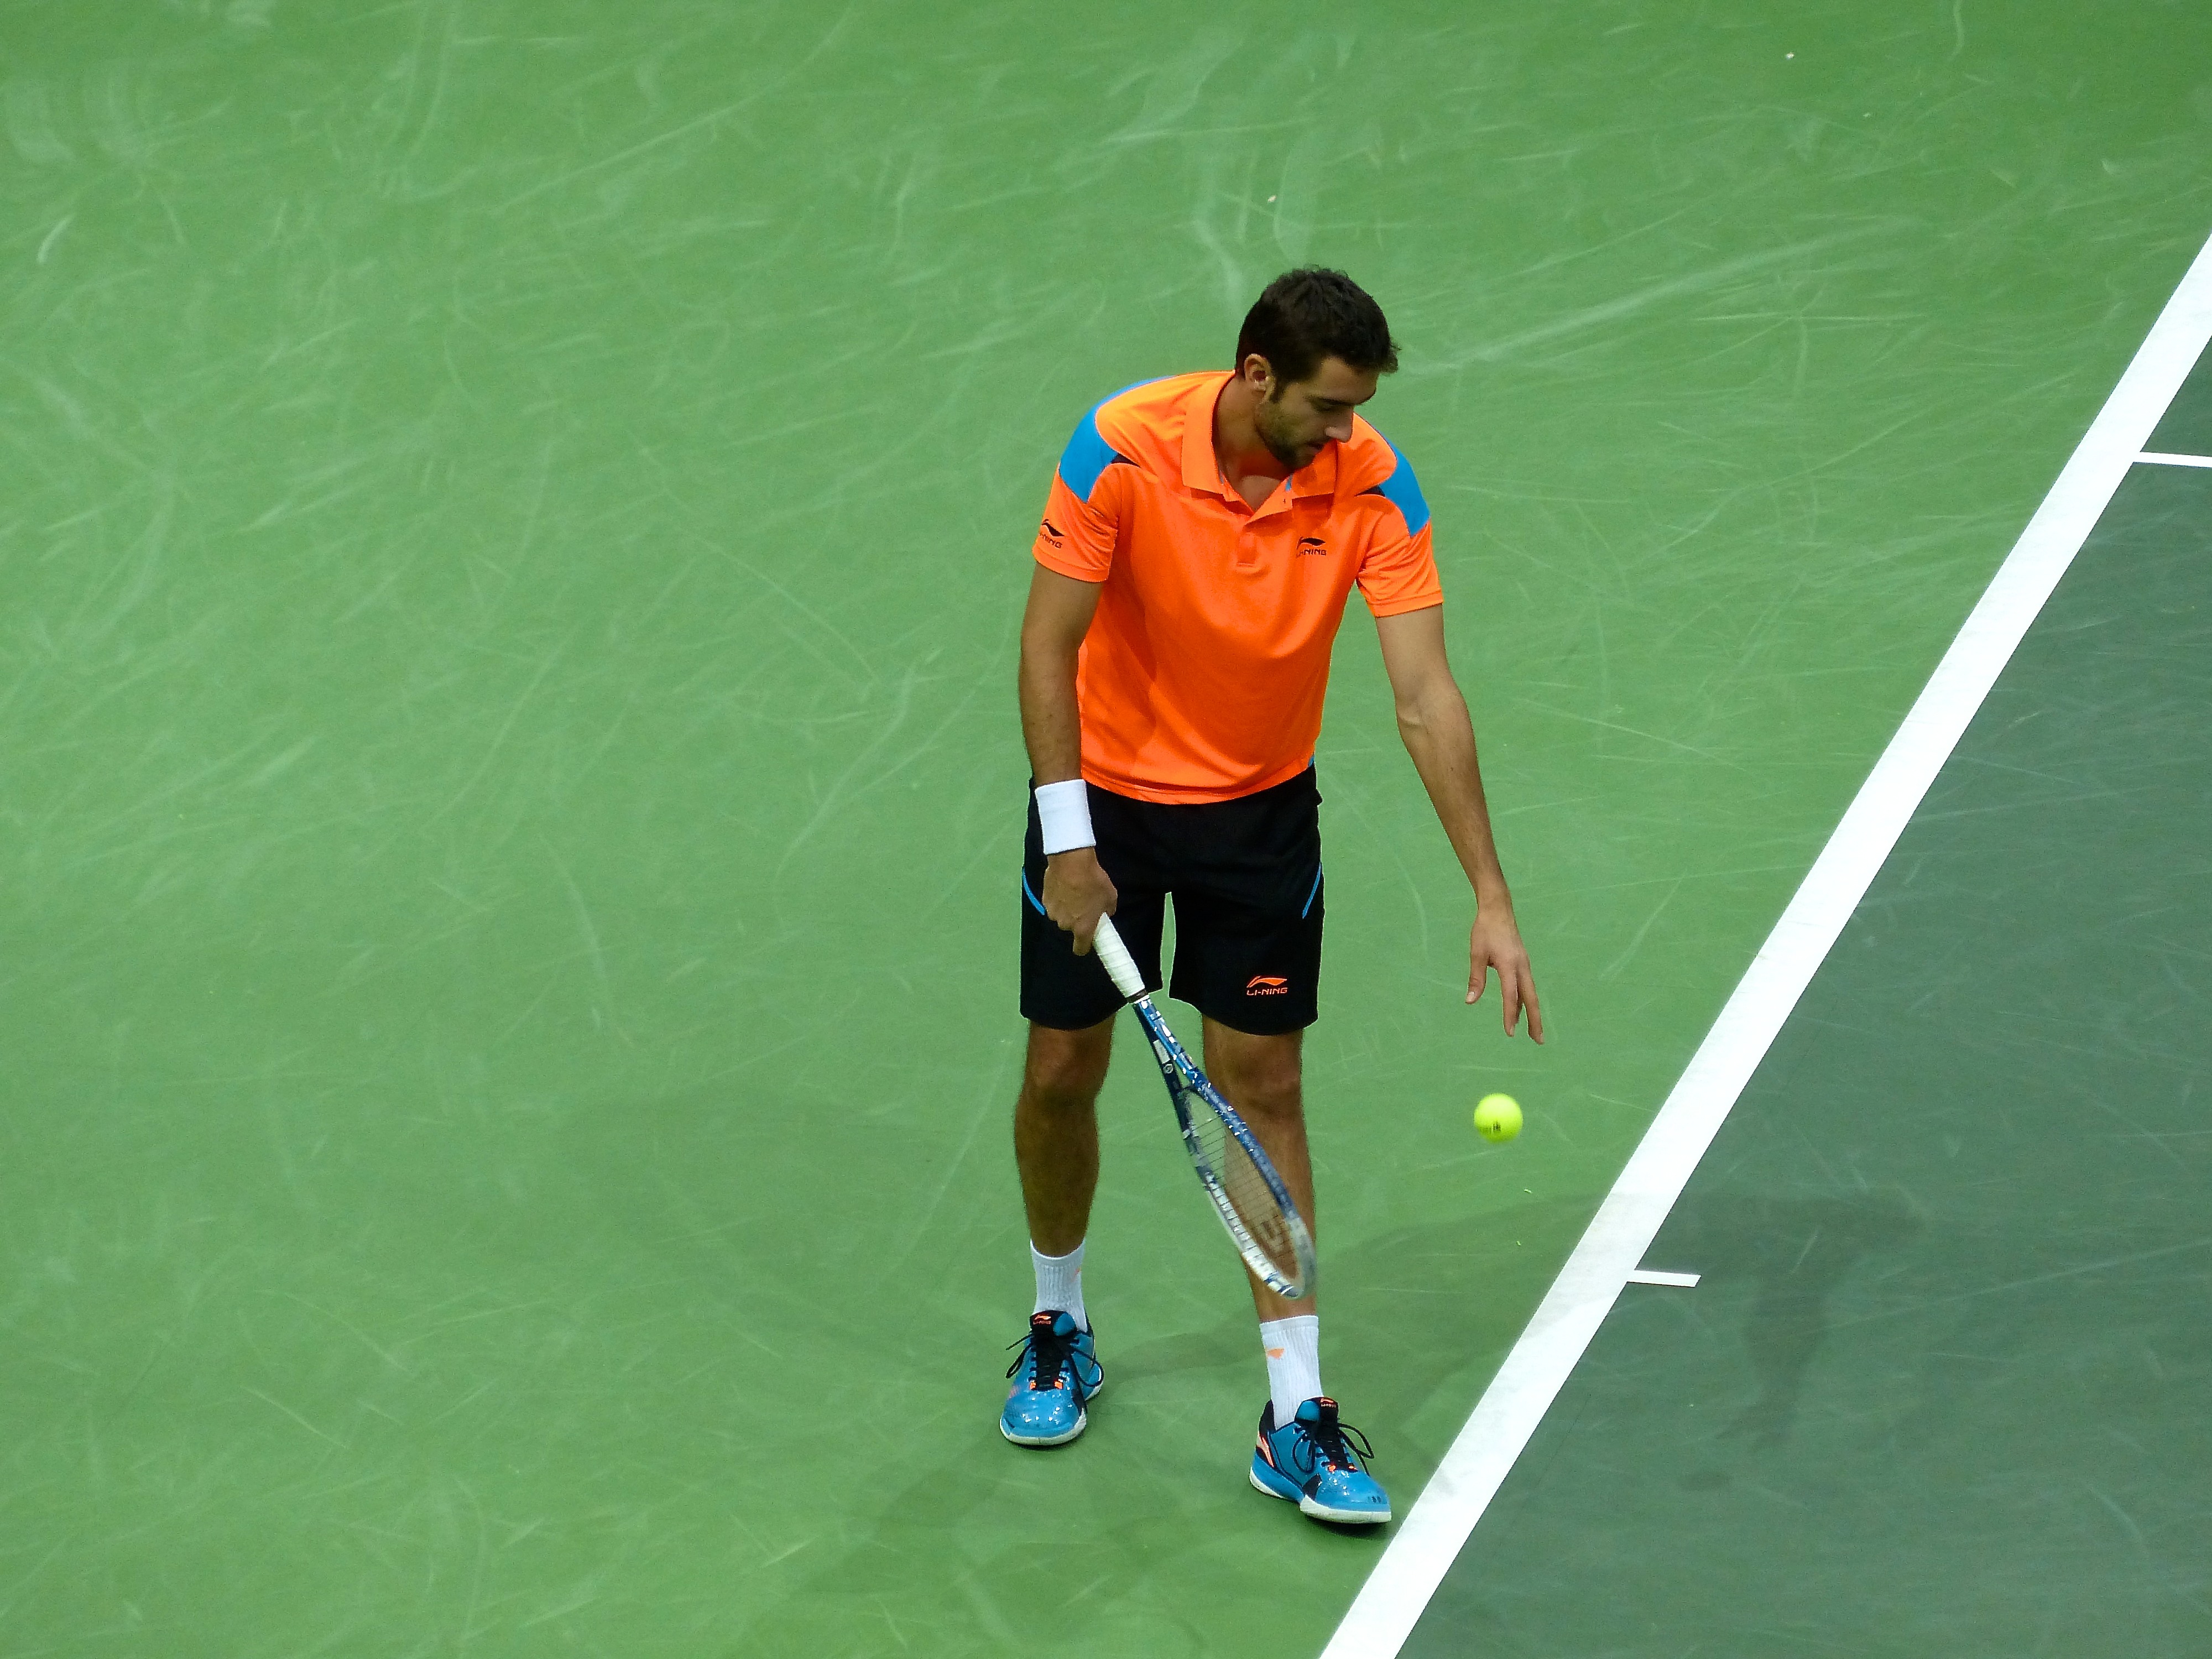
sport, soccer, player, competition, holland, netherlands, arena, rotterdam, tennis, sports, pro, atp, tournament, ahoy, serving, final, cilic, serve, football player, ball game, tennis player